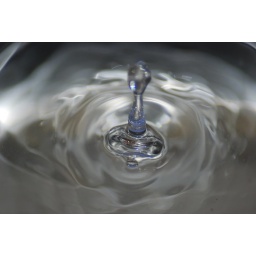
Took these in my kitchen sinkUsed a small purple bowl to add colorNikon D80 | Quantary 70-300mmMacro function used